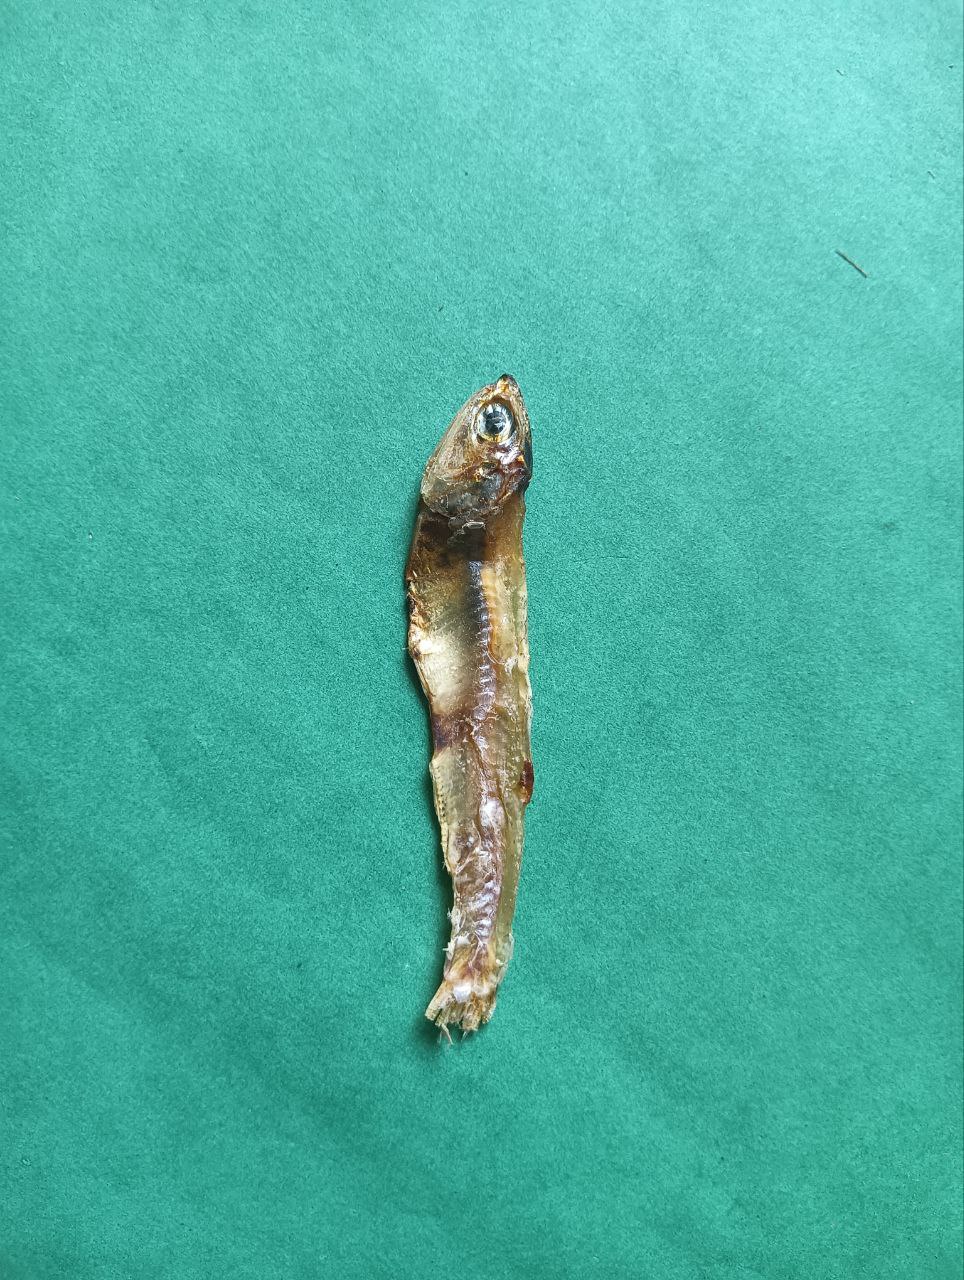
Species: narkeli